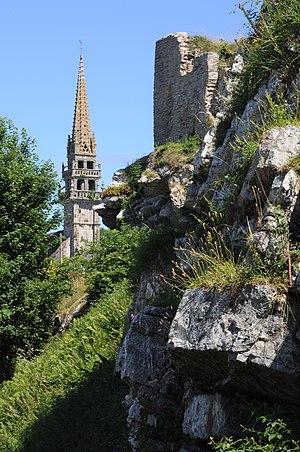
Clocher de l'église Saint Yves, vu depuis les ruines du chateau ""Roc'h Morvan"" ancienne forteresse du vicomté du Léon-LA ROCHE-MAURICE"
La Roche-Maurice [laʁɔʃmɔʁis] est une commune du département du Finistère, dans la région Bretagne, en France.